Region of Waterloo International Airport

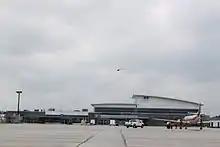
The Waterloo Terminal as seen from Taxiway Bravo

The airport has service vehicles, including a dedicated snow plow, as well as their own fire suppression and rescue unit (two Oshkosh Striker 1500).